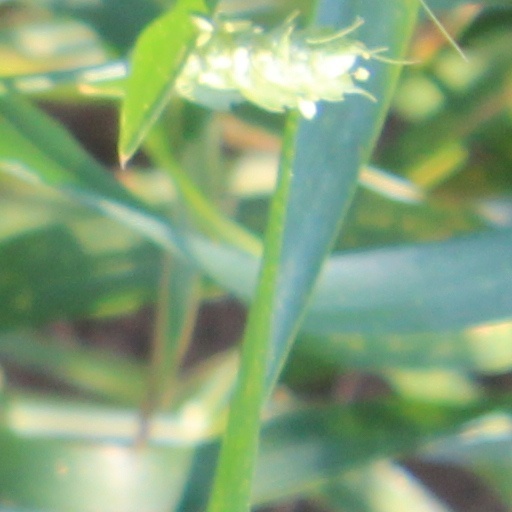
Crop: wheat